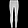
Label: Trouser